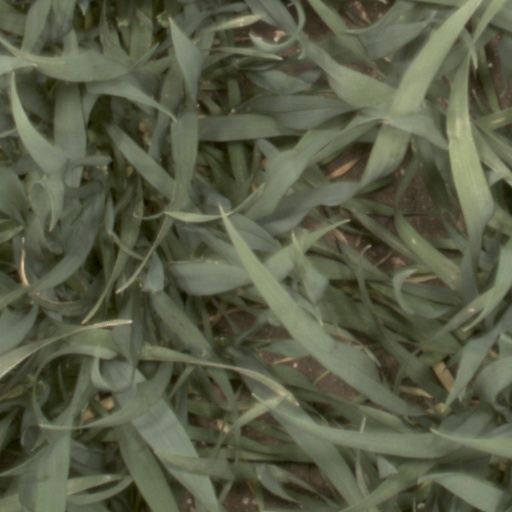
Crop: wheat